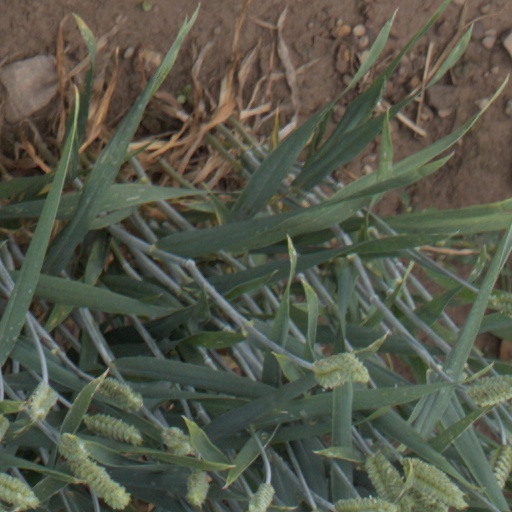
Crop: wheat